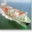
Label: ship